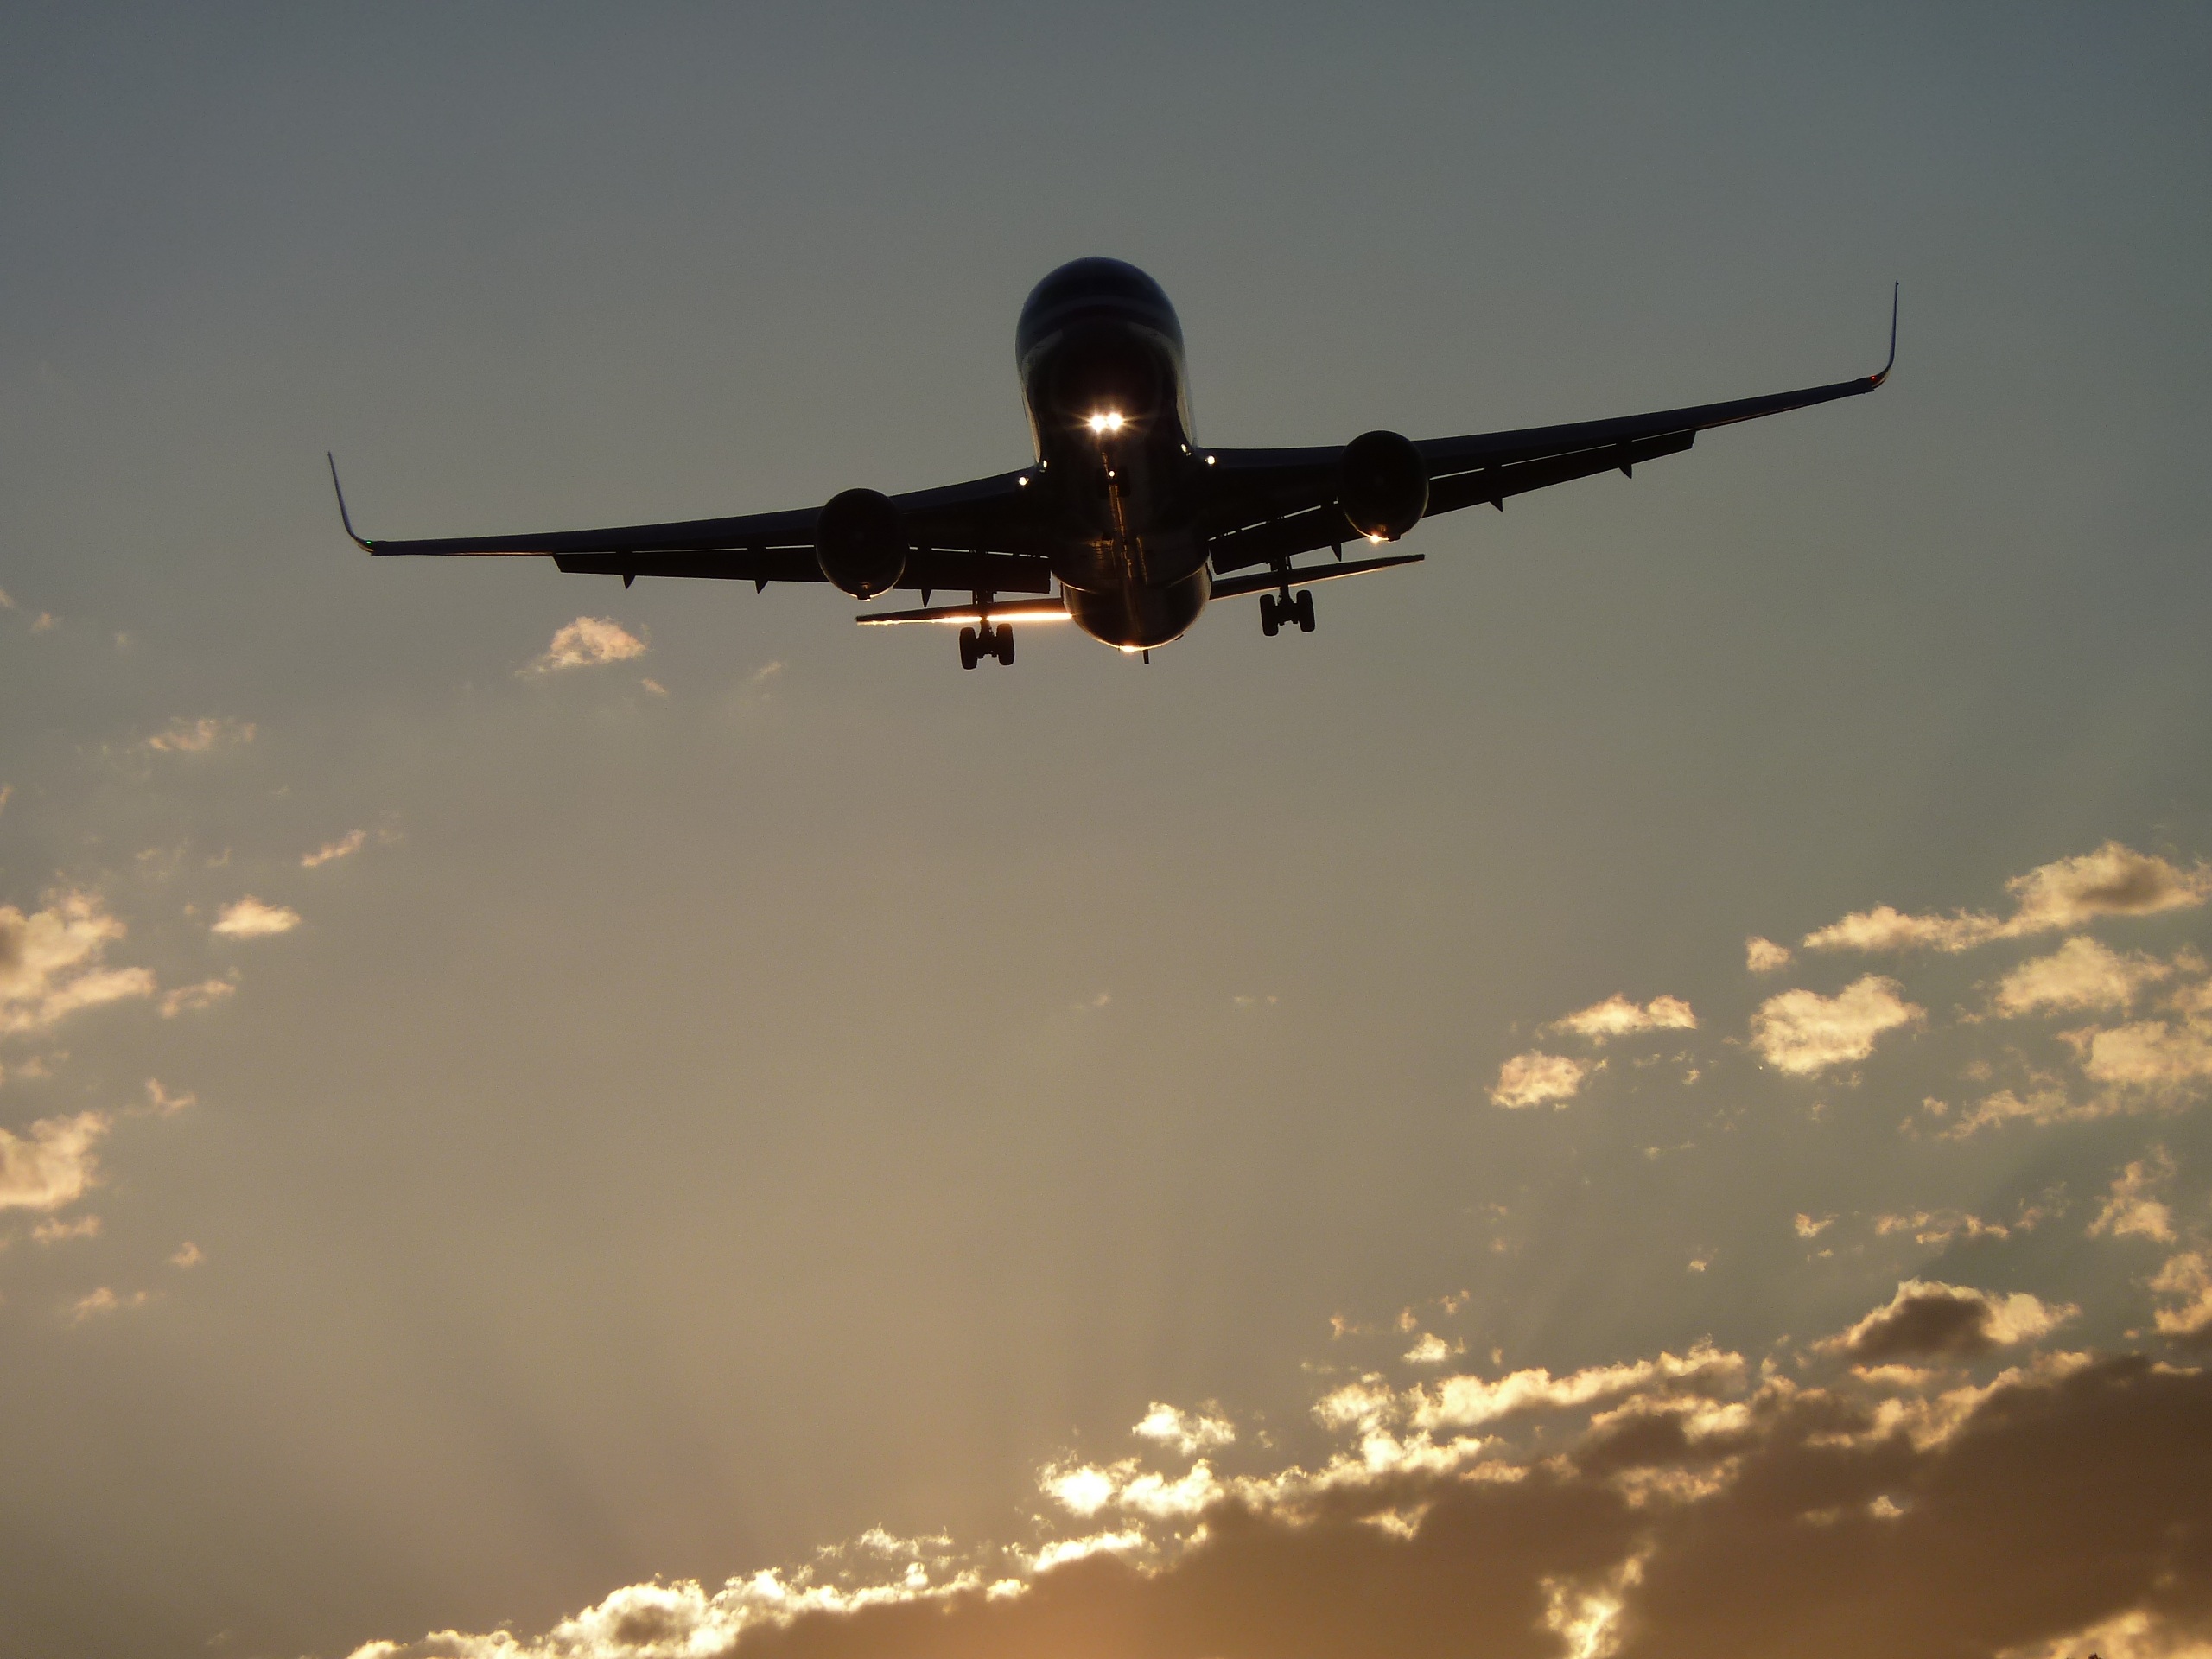
wing, sky, sun, airplane, aircraft, vehicle, airline, aviation, flight, airliner, landing, boeing, takeoff, air force, air travel, atmosphere of earth, solar ortho